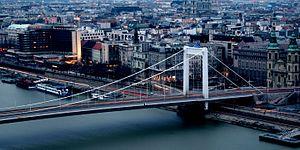
Budapest est la plus grande ville et la capitale de la Hongrie. Elle se situe en aval du coude du Danube entre le massif de Transdanubie et l'Alföld. Ses habitants sont les Budapestois.